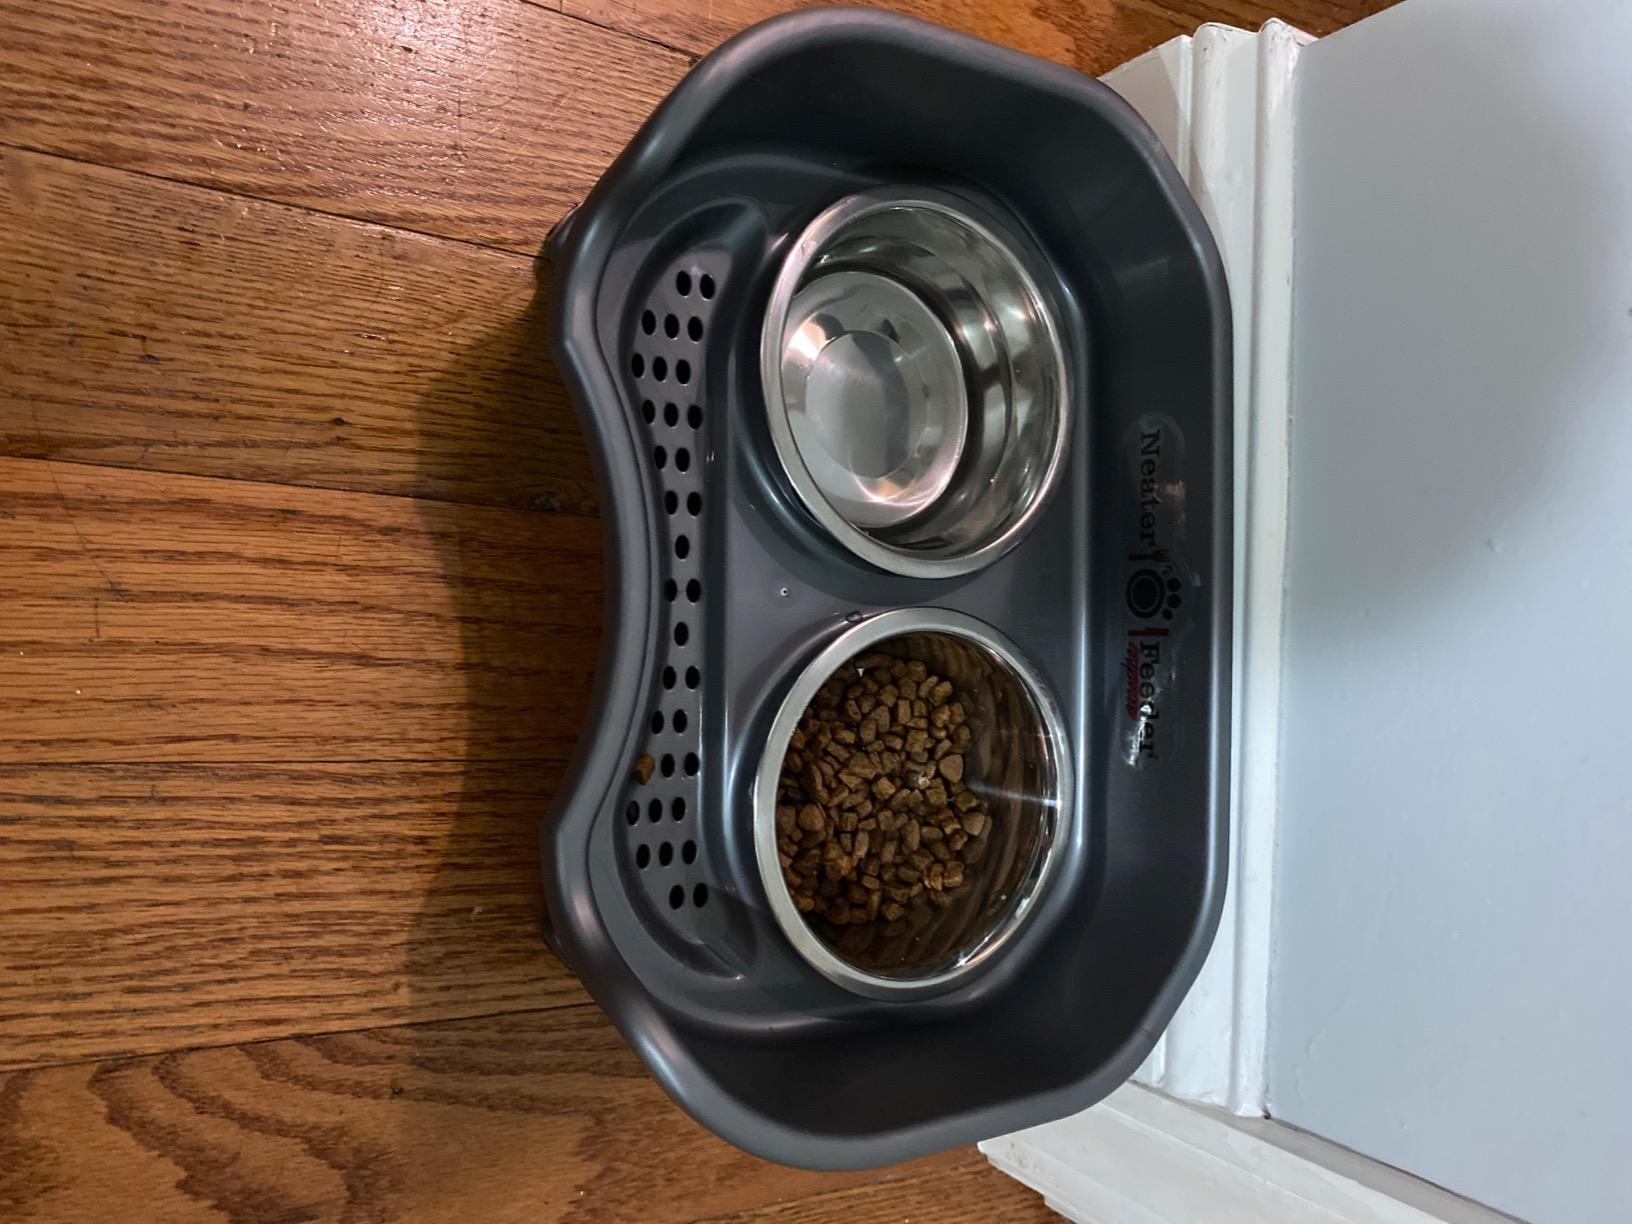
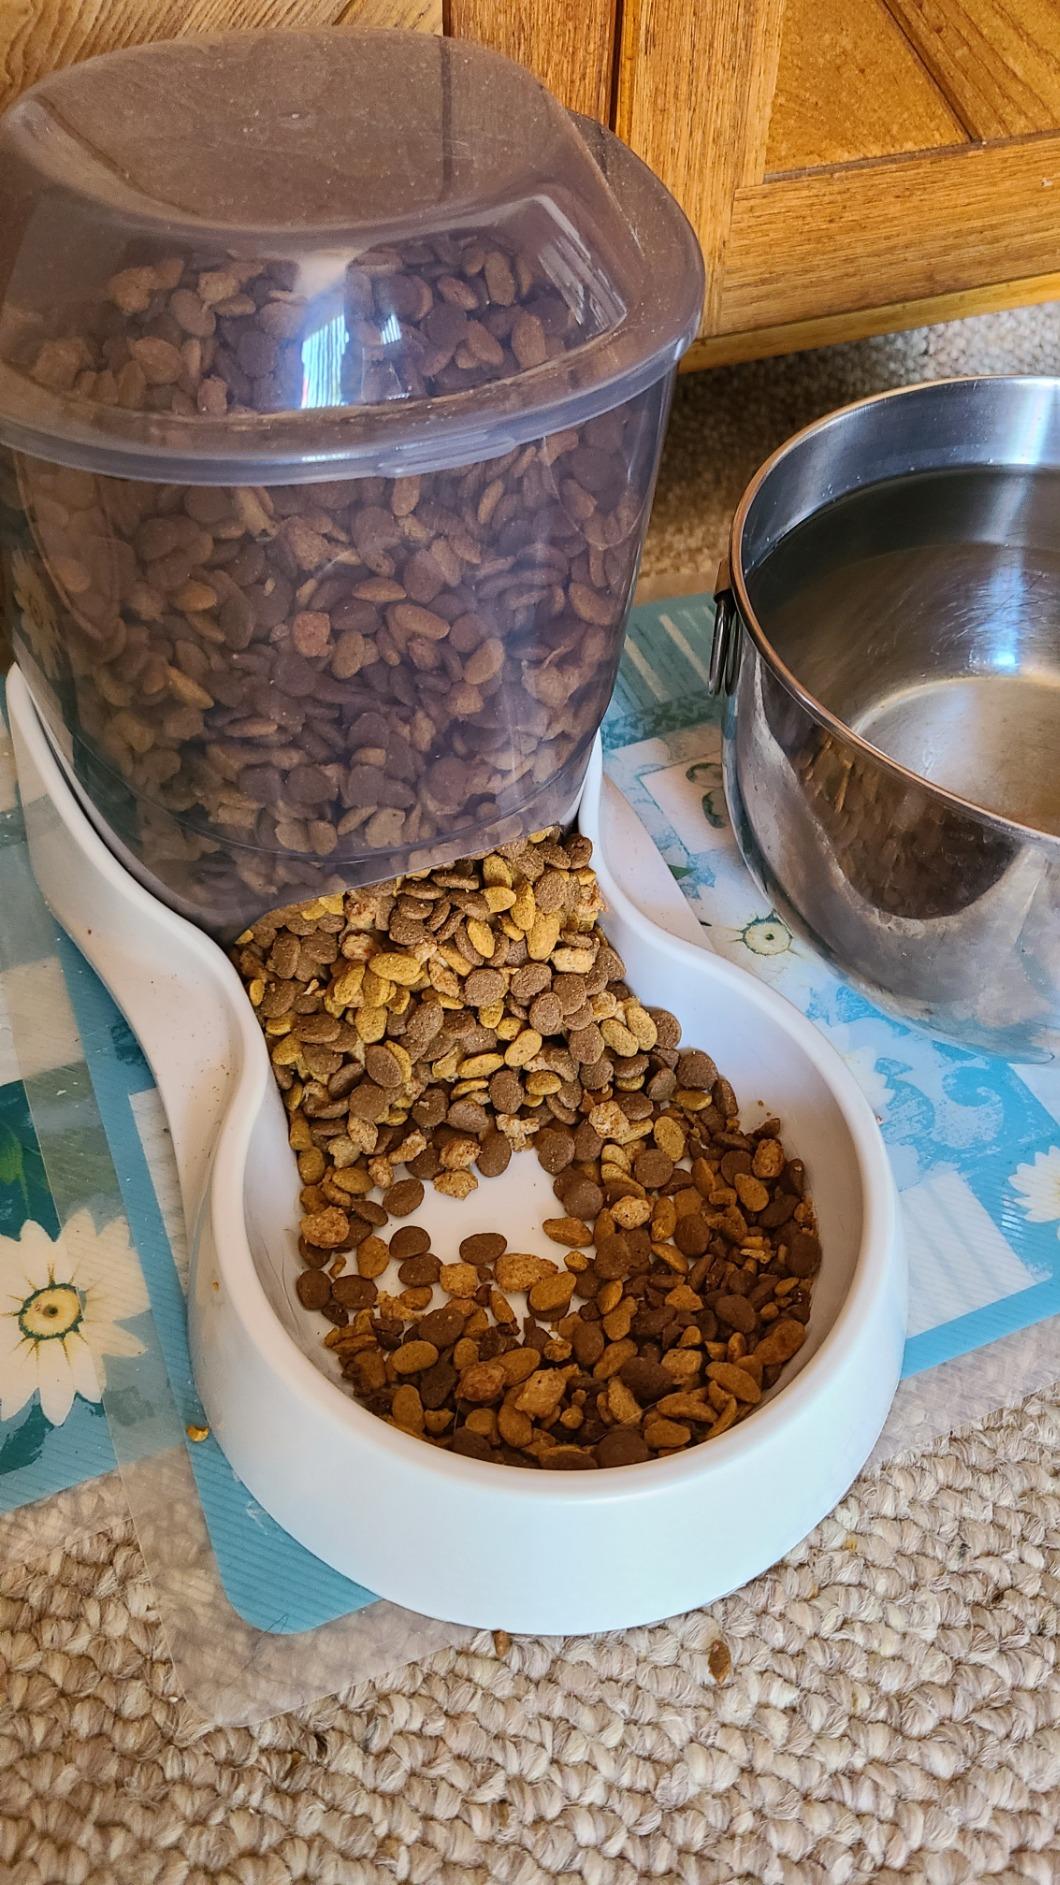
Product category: items_feeder
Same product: no